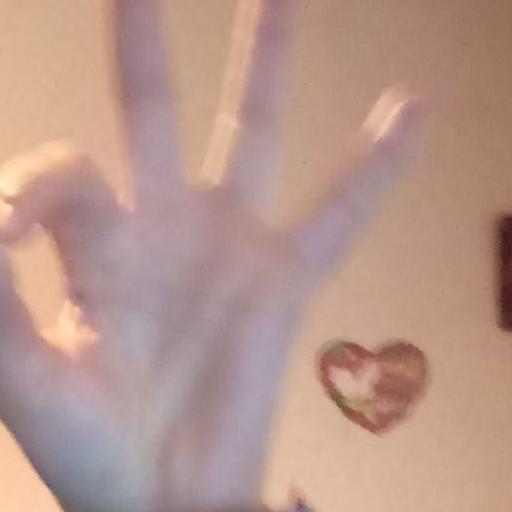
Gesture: ok